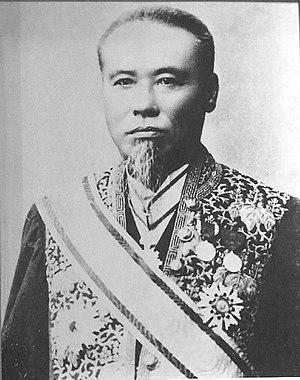
Le baron Iwamura Michitoshi, né le 8 juillet 1840 dans la province de Tosa au Japon et décédé à l'âge de 74 ans le 20 février 1915 à Tokyo, est un homme politique japonais de l'ère Meiji.